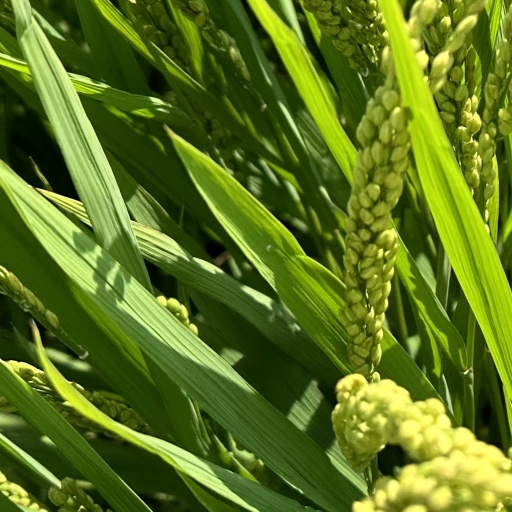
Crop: rice